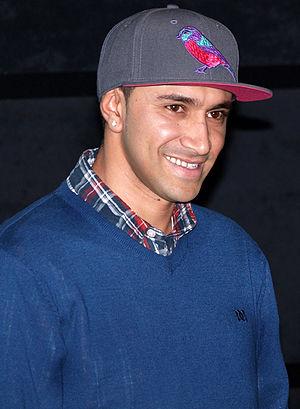
Amir Issaa, connu sous le nom de Amir, né le 10 décembre 1979 à Rome, est un rappeur italien. Amir commence à travailler sur son premier album solo en 2005, intitulé Uomo di prestigio. Il suit d'un deuxième album studio, Vita di prestigio, suivi par d'autres albums, Paura di nessuno, Amir 2.0 et Pronto al peggio.